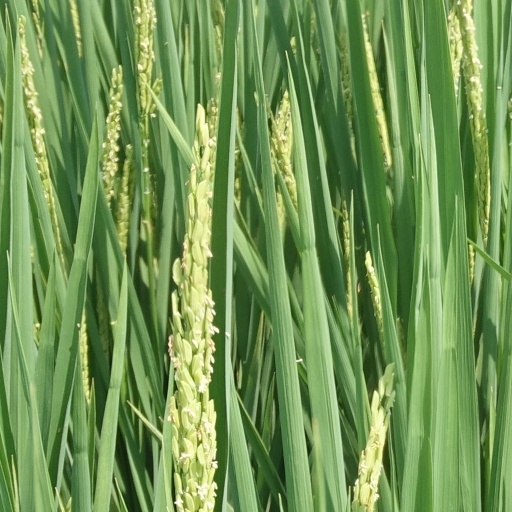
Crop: rice